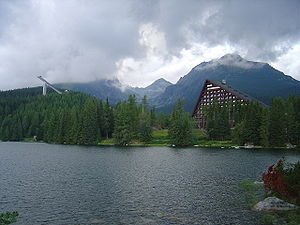
Vysoké Tatry
Vysoké Tatry er en by og kommune i regionen Prešov i det nordlige Slovakiet, beliggende i Tatrabjergene. Byen har et areal på 380,216 km² og en befolkning på 4.802 indbyggere.